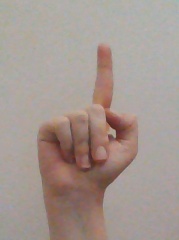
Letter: bb